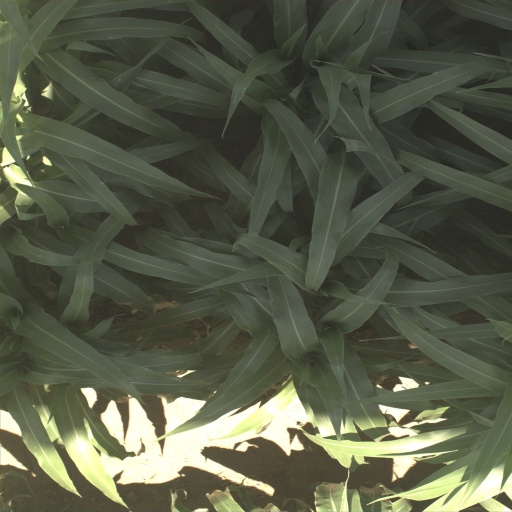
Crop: sorghum